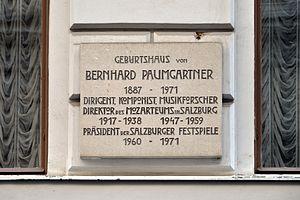
Bernhard Paumgartner est un chef d'orchestre, compositeur et musicologue autrichien.